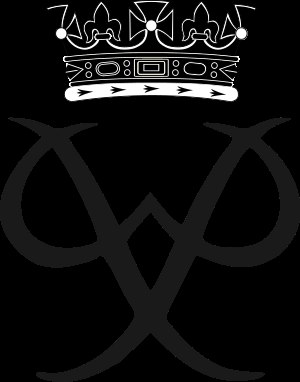
Prins Philip, hertug af Edinburgh / Titler, prædikater og æresbevisninger
Prins Philips monogram
Prins Philip, Hertug af Edinburgh er prinsgemal og gift med dronning Elizabeth 2. af Det Forenede Kongerige.